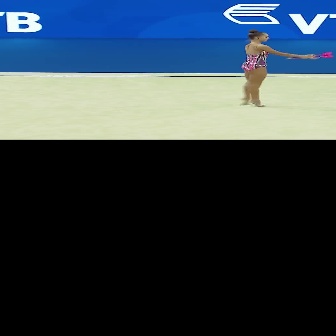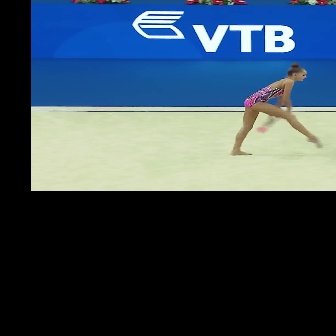
  Please identify the target specified by the bounding box [238,29,317,107] in the first image and locate it in the second image. Return the coordinates in [x_min,y_min,x_max,y_max] format.
Answer: [229,62,322,155]